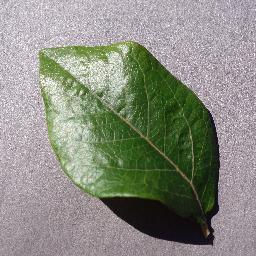
Label: Blueberry___healthy